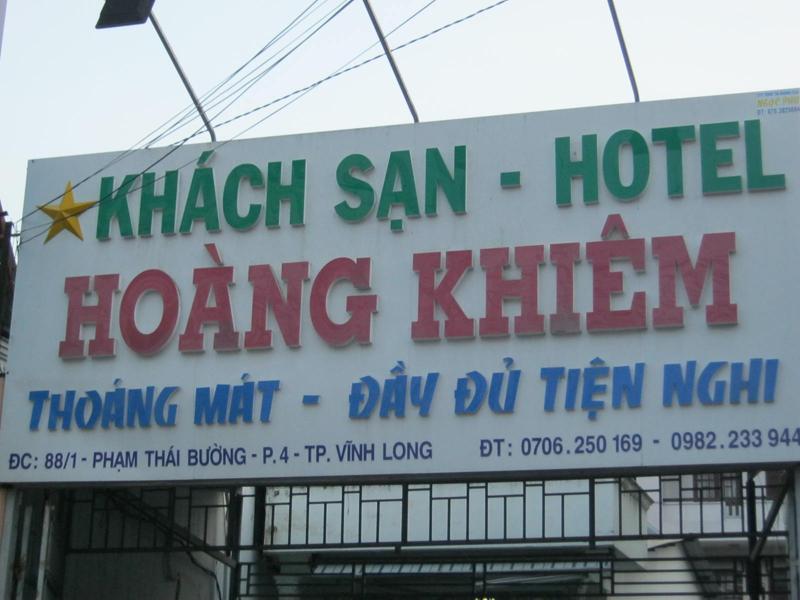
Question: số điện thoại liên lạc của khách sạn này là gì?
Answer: số điện thoại liên lạc của khách sạn này là 0 706 250 169 hoặc 0 982 233 944